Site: brandenburg
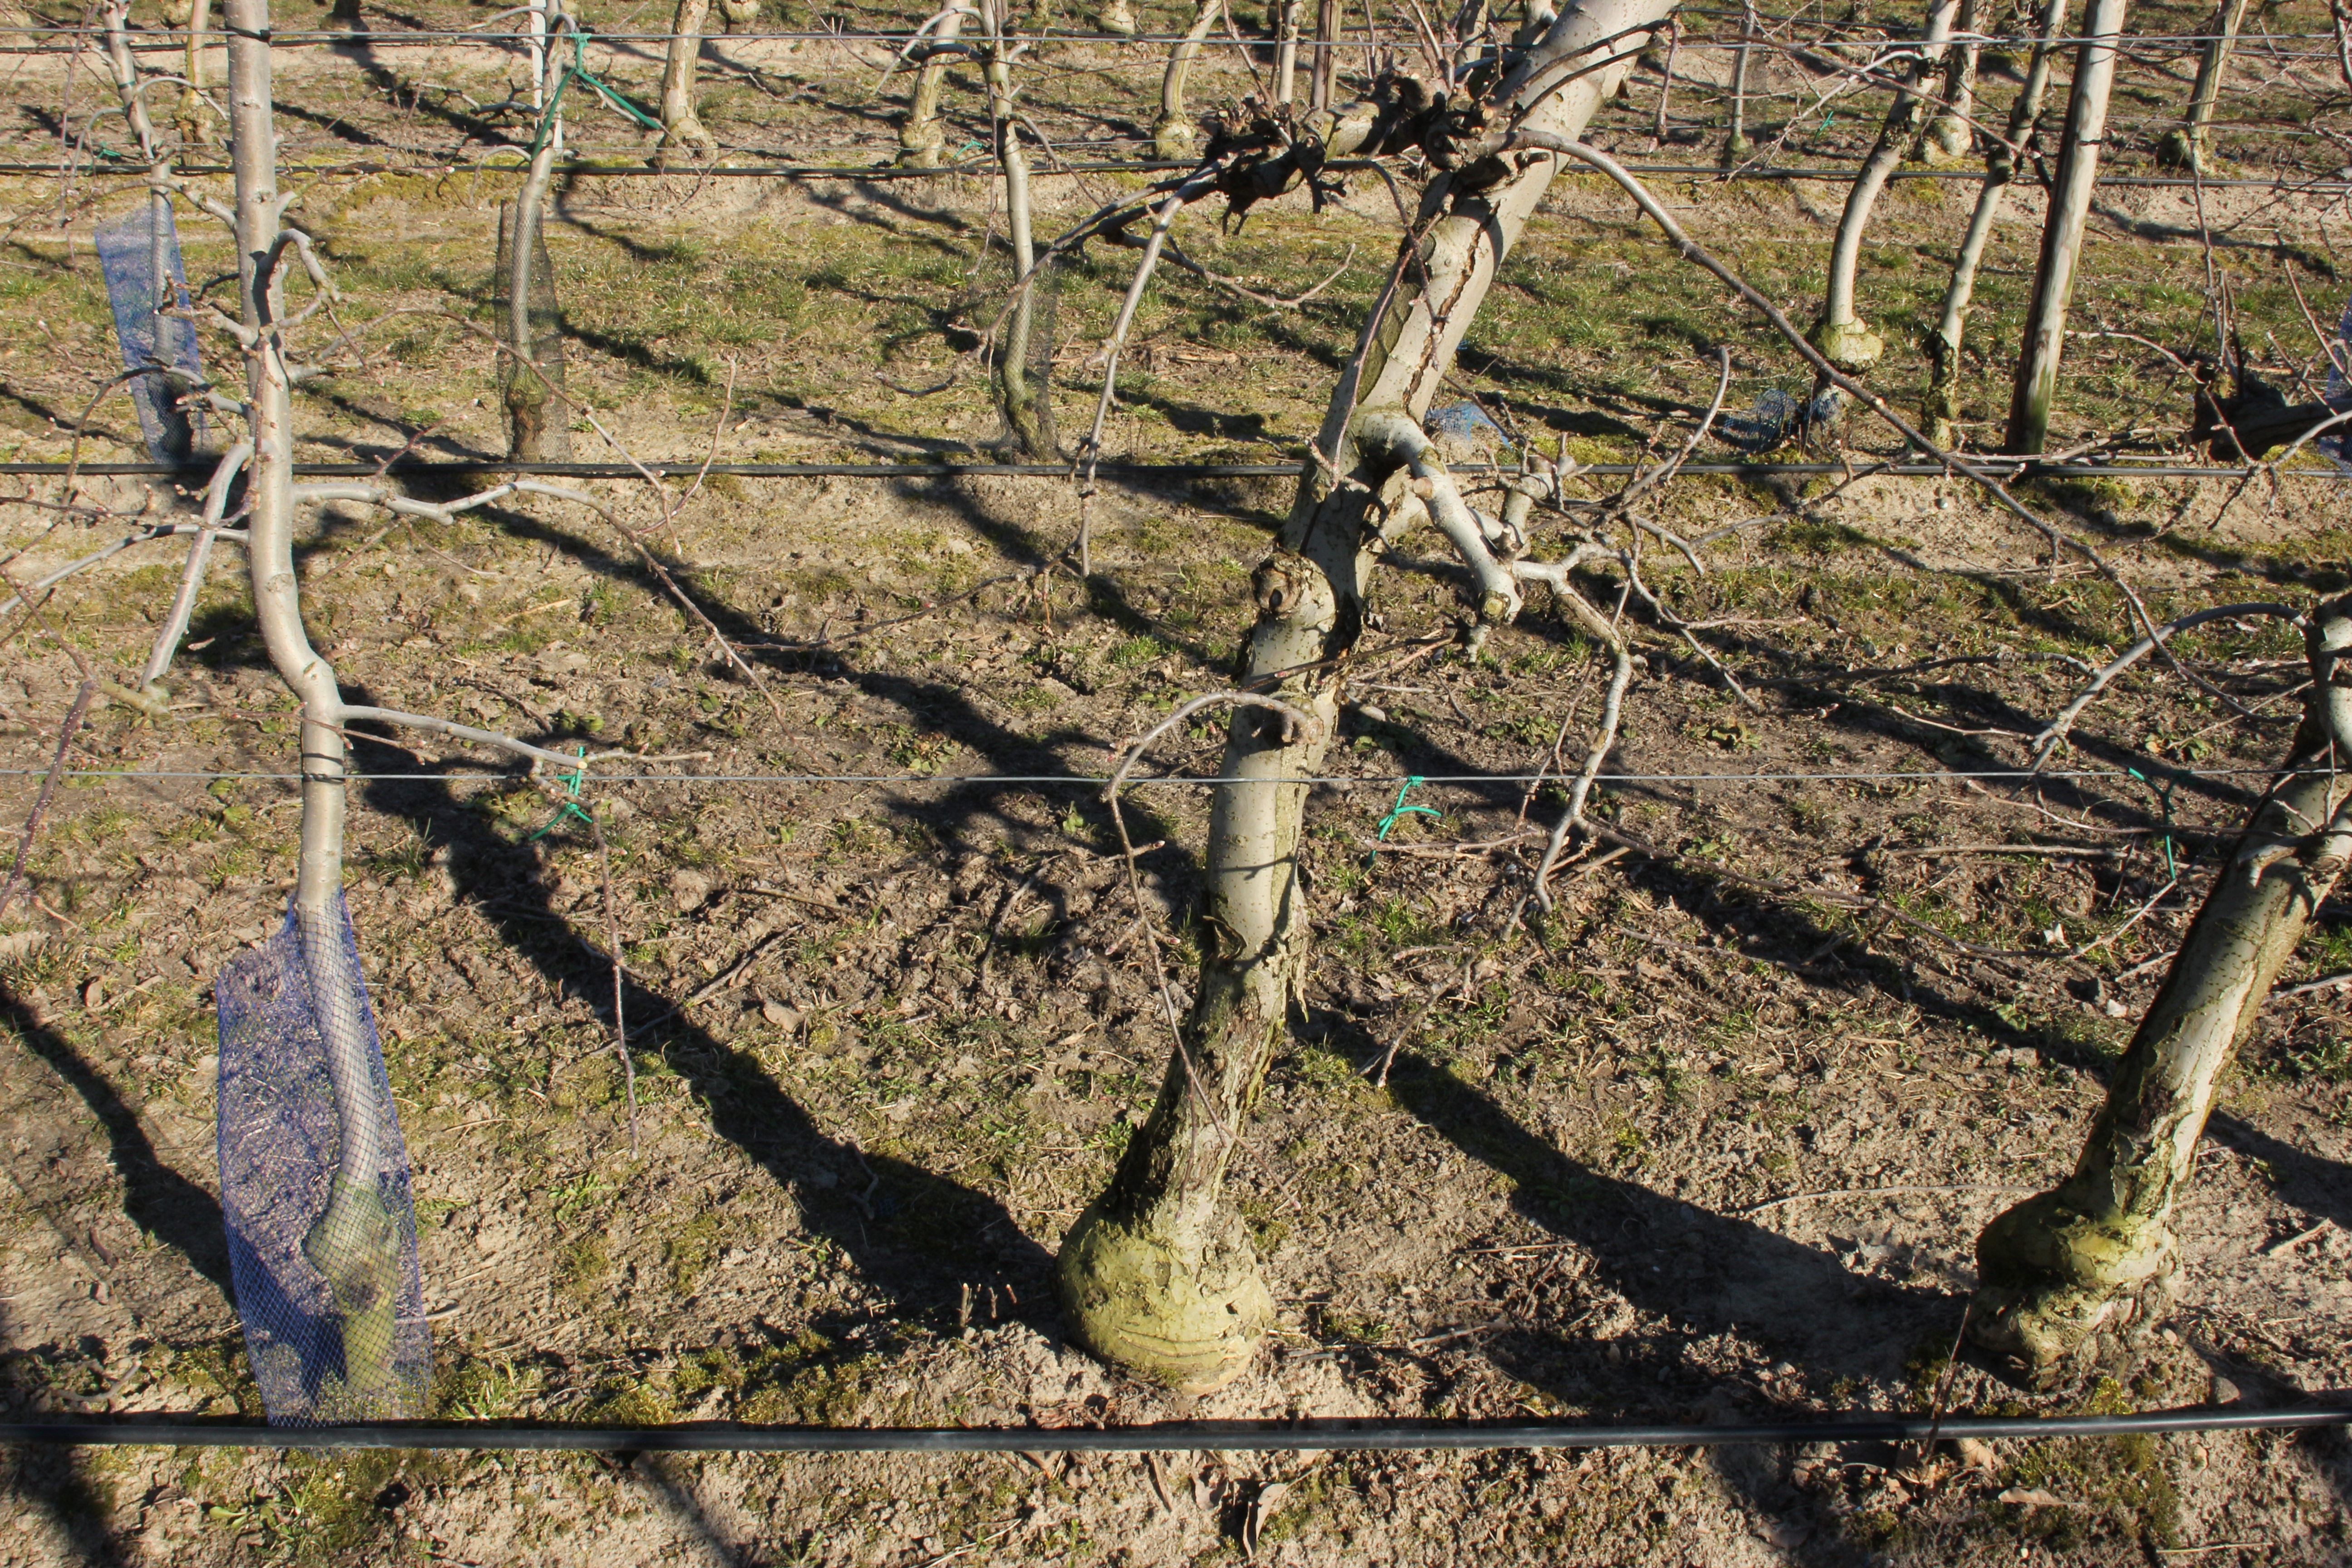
Growth stage (BBCH 03): Bud development